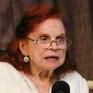
Age: 94